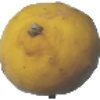
Label: lemon